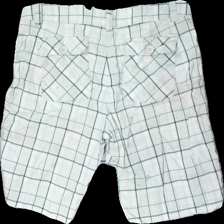
View: back
Type: Shorts
Category: Men
Brand: Not in the list
Brand text on label: Abacus
Colors: White, Green, Grey, Multicolor
Material: 98% cotton, 2% spandex
Pattern: Checkered print
Cut: Regular
Size: 42
Season: All
Stains: Major
Smell: Minor
Price range: <50
Recommended usage: Export
Comment: detergent smell